Patrick Beurard-Valdoye

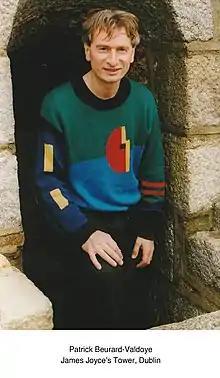

Patrick Beurard-Valdoye, (born 1955) is a French poet from Paris. He is also an art critic.